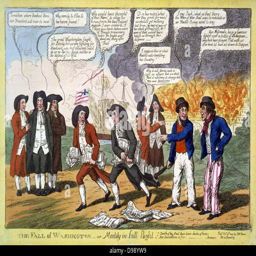
the fall -- or person in full flight .